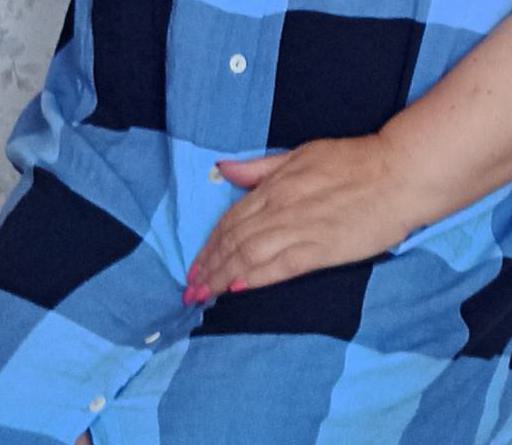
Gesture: no_gesture